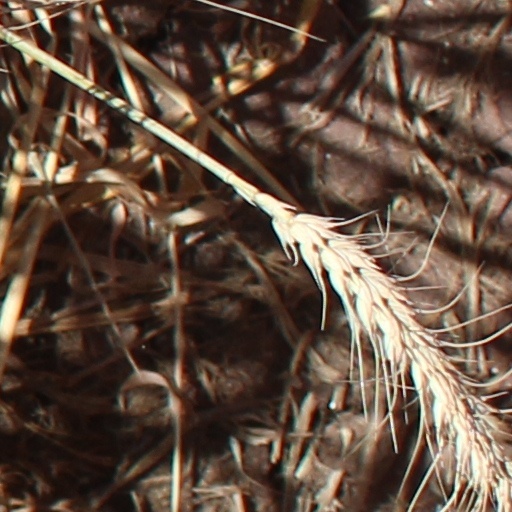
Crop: wheat